Enver Pasha

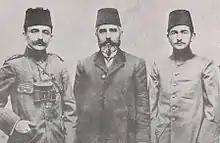
Enver (left) with his father, Ahmed Bey (center), and half-brother Nuri Pasha (later Nuri Killigil; right)

İsmail Enver was born in Constantinople (Istanbul) on 22 November 1881. Enver's father, Ahmed ( 1860–1947), was either a bridge-keeper in Monastir (Bitola) or an Albanian small town public prosecutor in the Balkans. His mother Ayşe Dilara was a Tatar. According to Şuhnaz Yilmaz, he was of Gagauz descent. His uncle was Halil Pasha (later Kut). Enver had two younger brothers, Nuri and Mehmed Kâmil, and two younger sisters, Hasene and Mediha. He was the brother-in-law of Lieutenant Colonel Ömer Nâzım. At age six, Enver moved with his father to Monastir, where he attended primary school. He studied at several military institutions. In 1902, he graduated from the Ottoman Military Academy making him a "mektebli". In the context of the late Hamidian era "mektebli"s were educated officers hailing from the new military colleges, as opposed to the older "alaylı" officers which did not receive formal educations, resulting in some in the latter group being illiterate. His classmate in the military academy was the first president of the Turkish Republic Mustafa Kemal (Atatürk), and the two quickly developed a rivalry with one another.